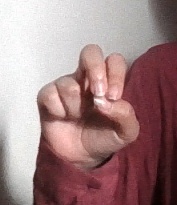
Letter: gaaf